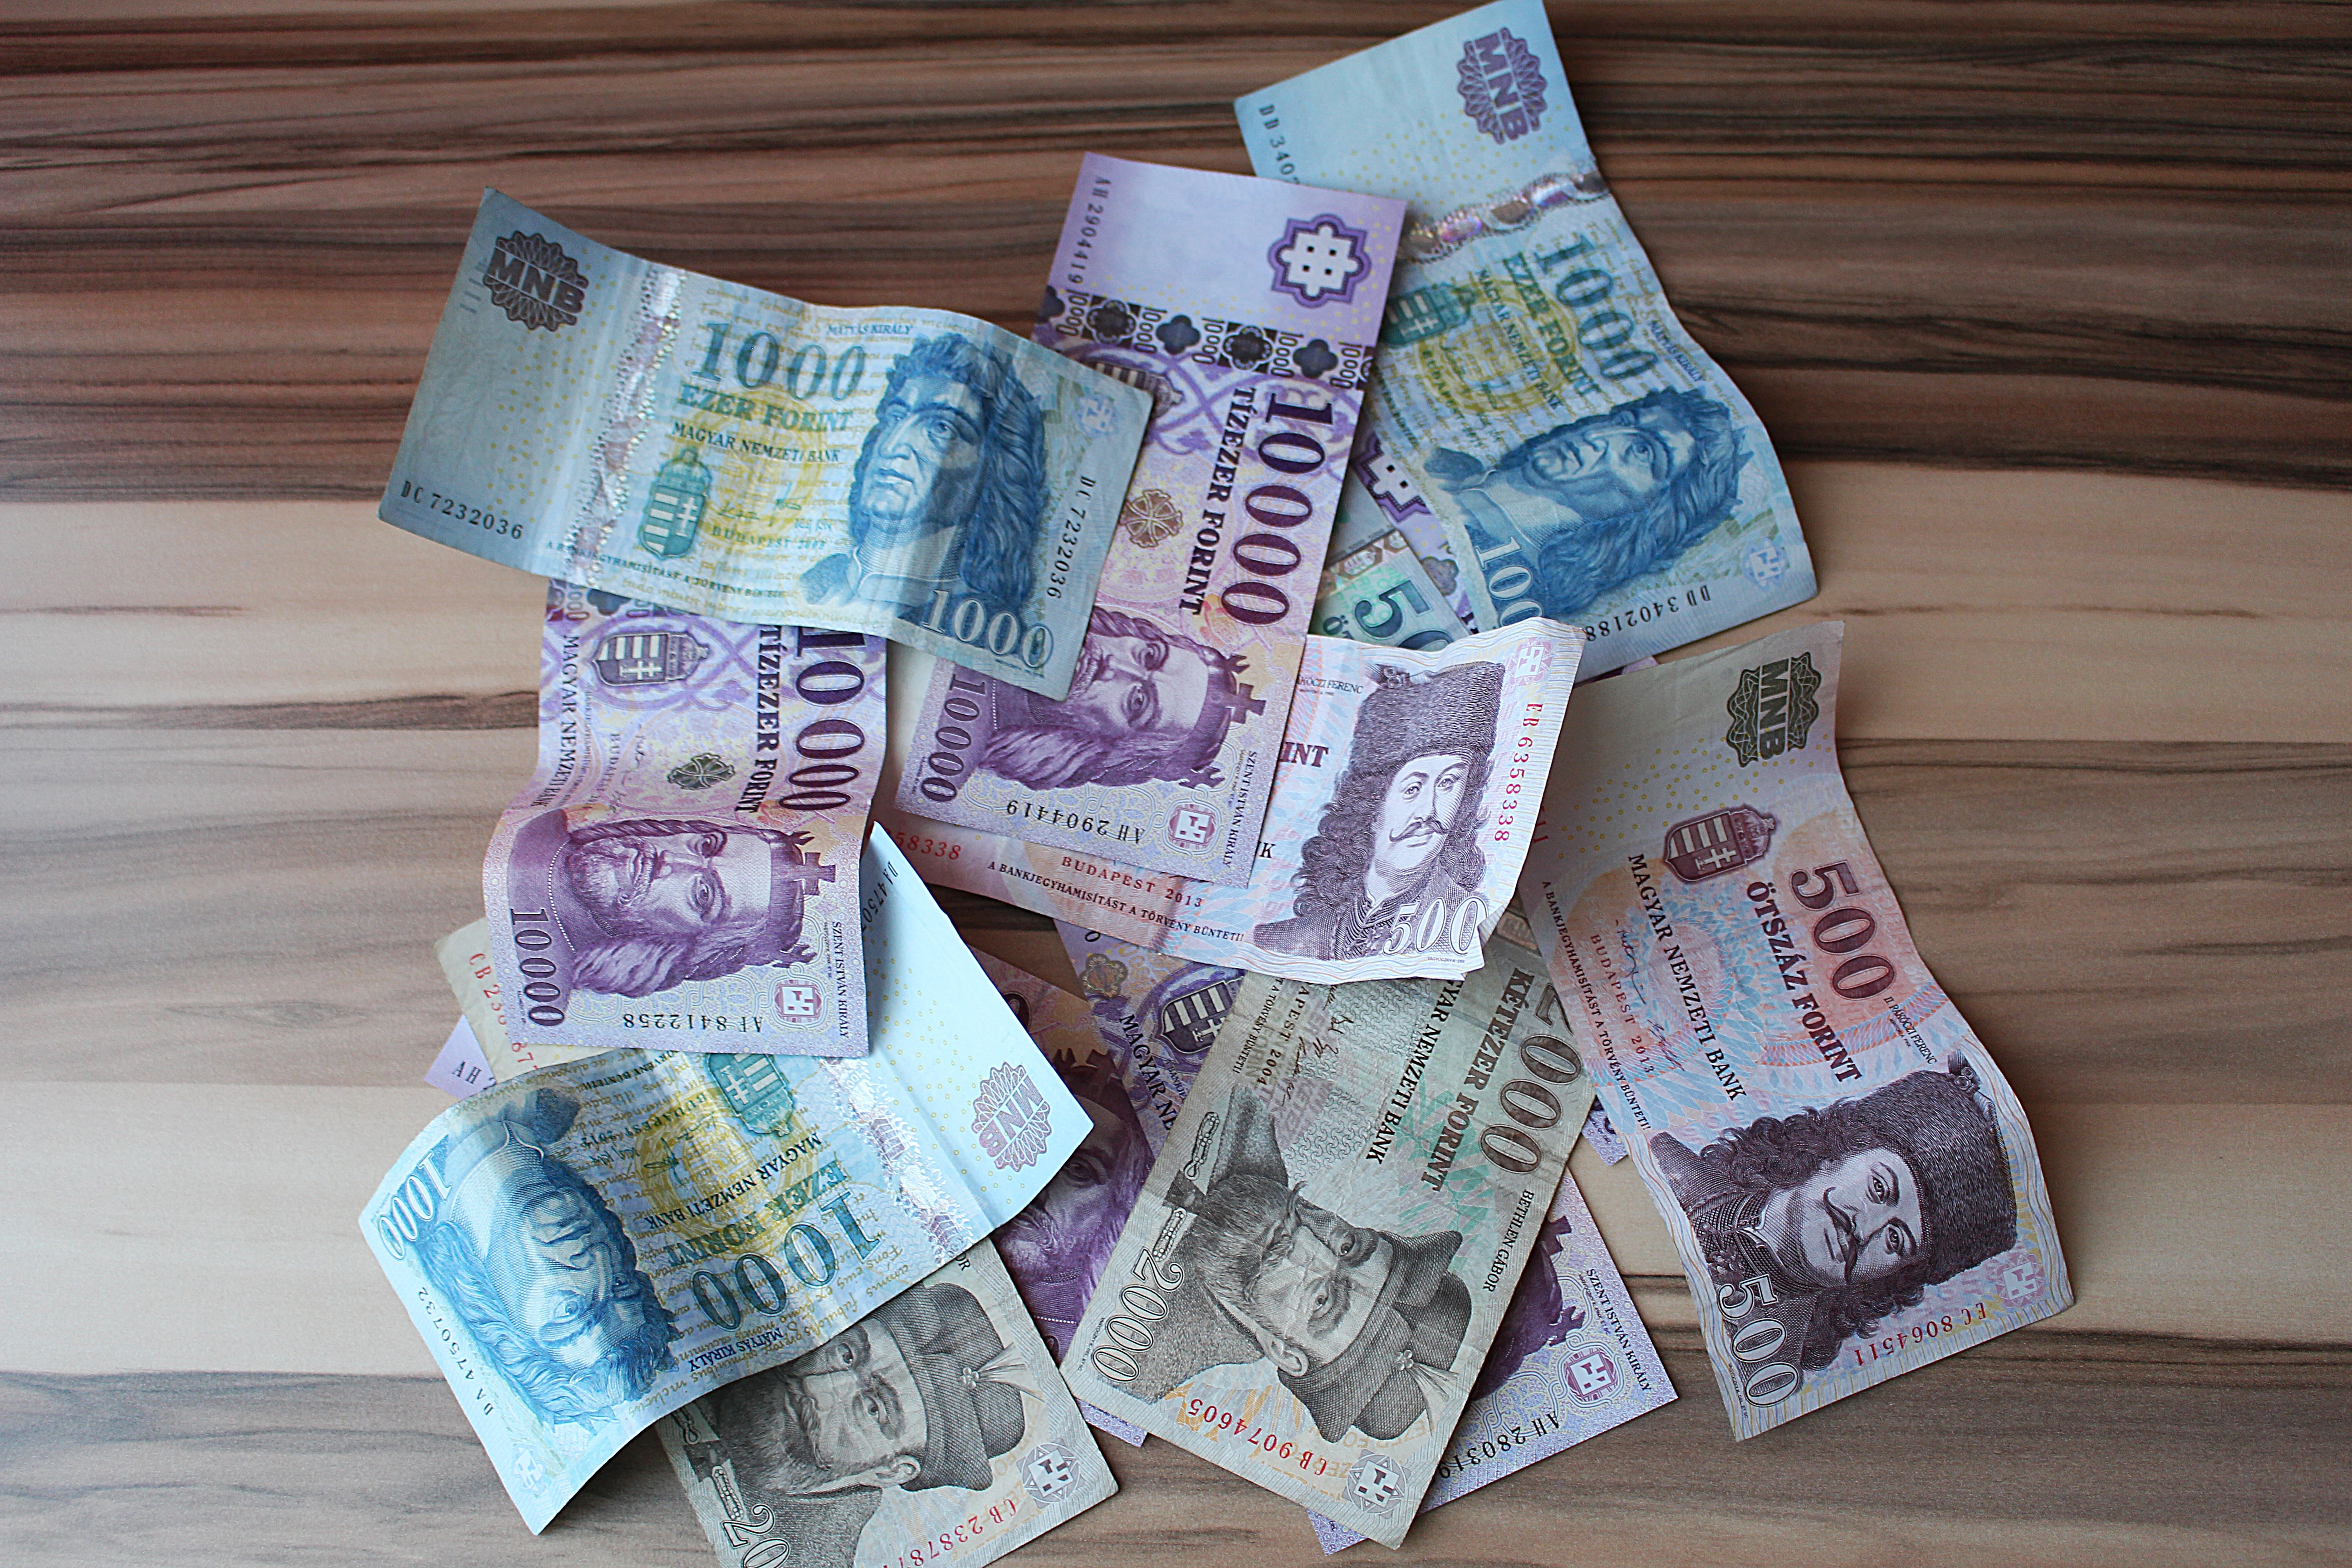
money, paper, material, cash, textile, art, currency, bills, paper money, huf, hungarian currency